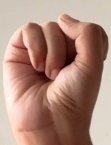
ASL sign: S